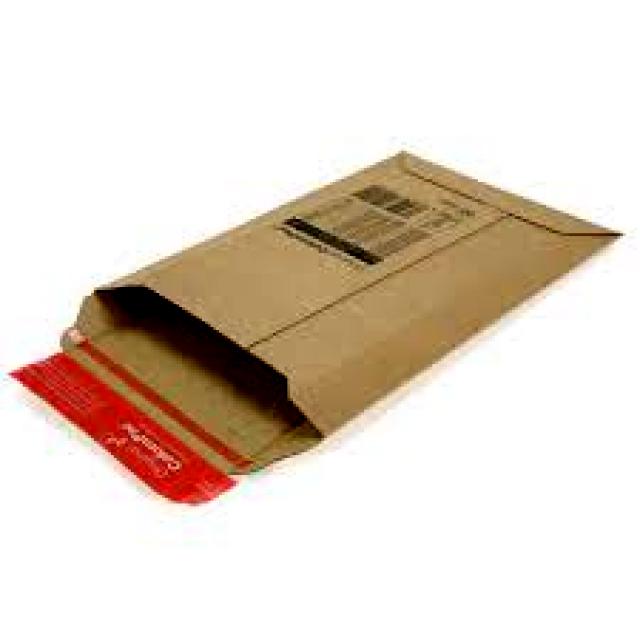
Label: Paper